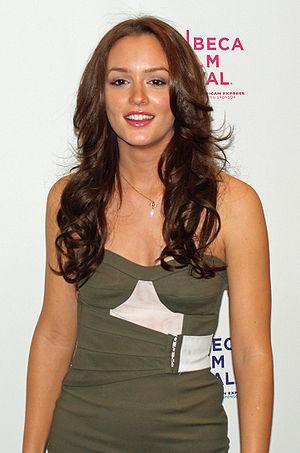
Blair Cornelia Waldorf Bass, alias B est un personnage de la série littéraire et télévisée Gossip Girl. Elle est interprétée à l'écran par l'actrice américaine Leighton Meester.